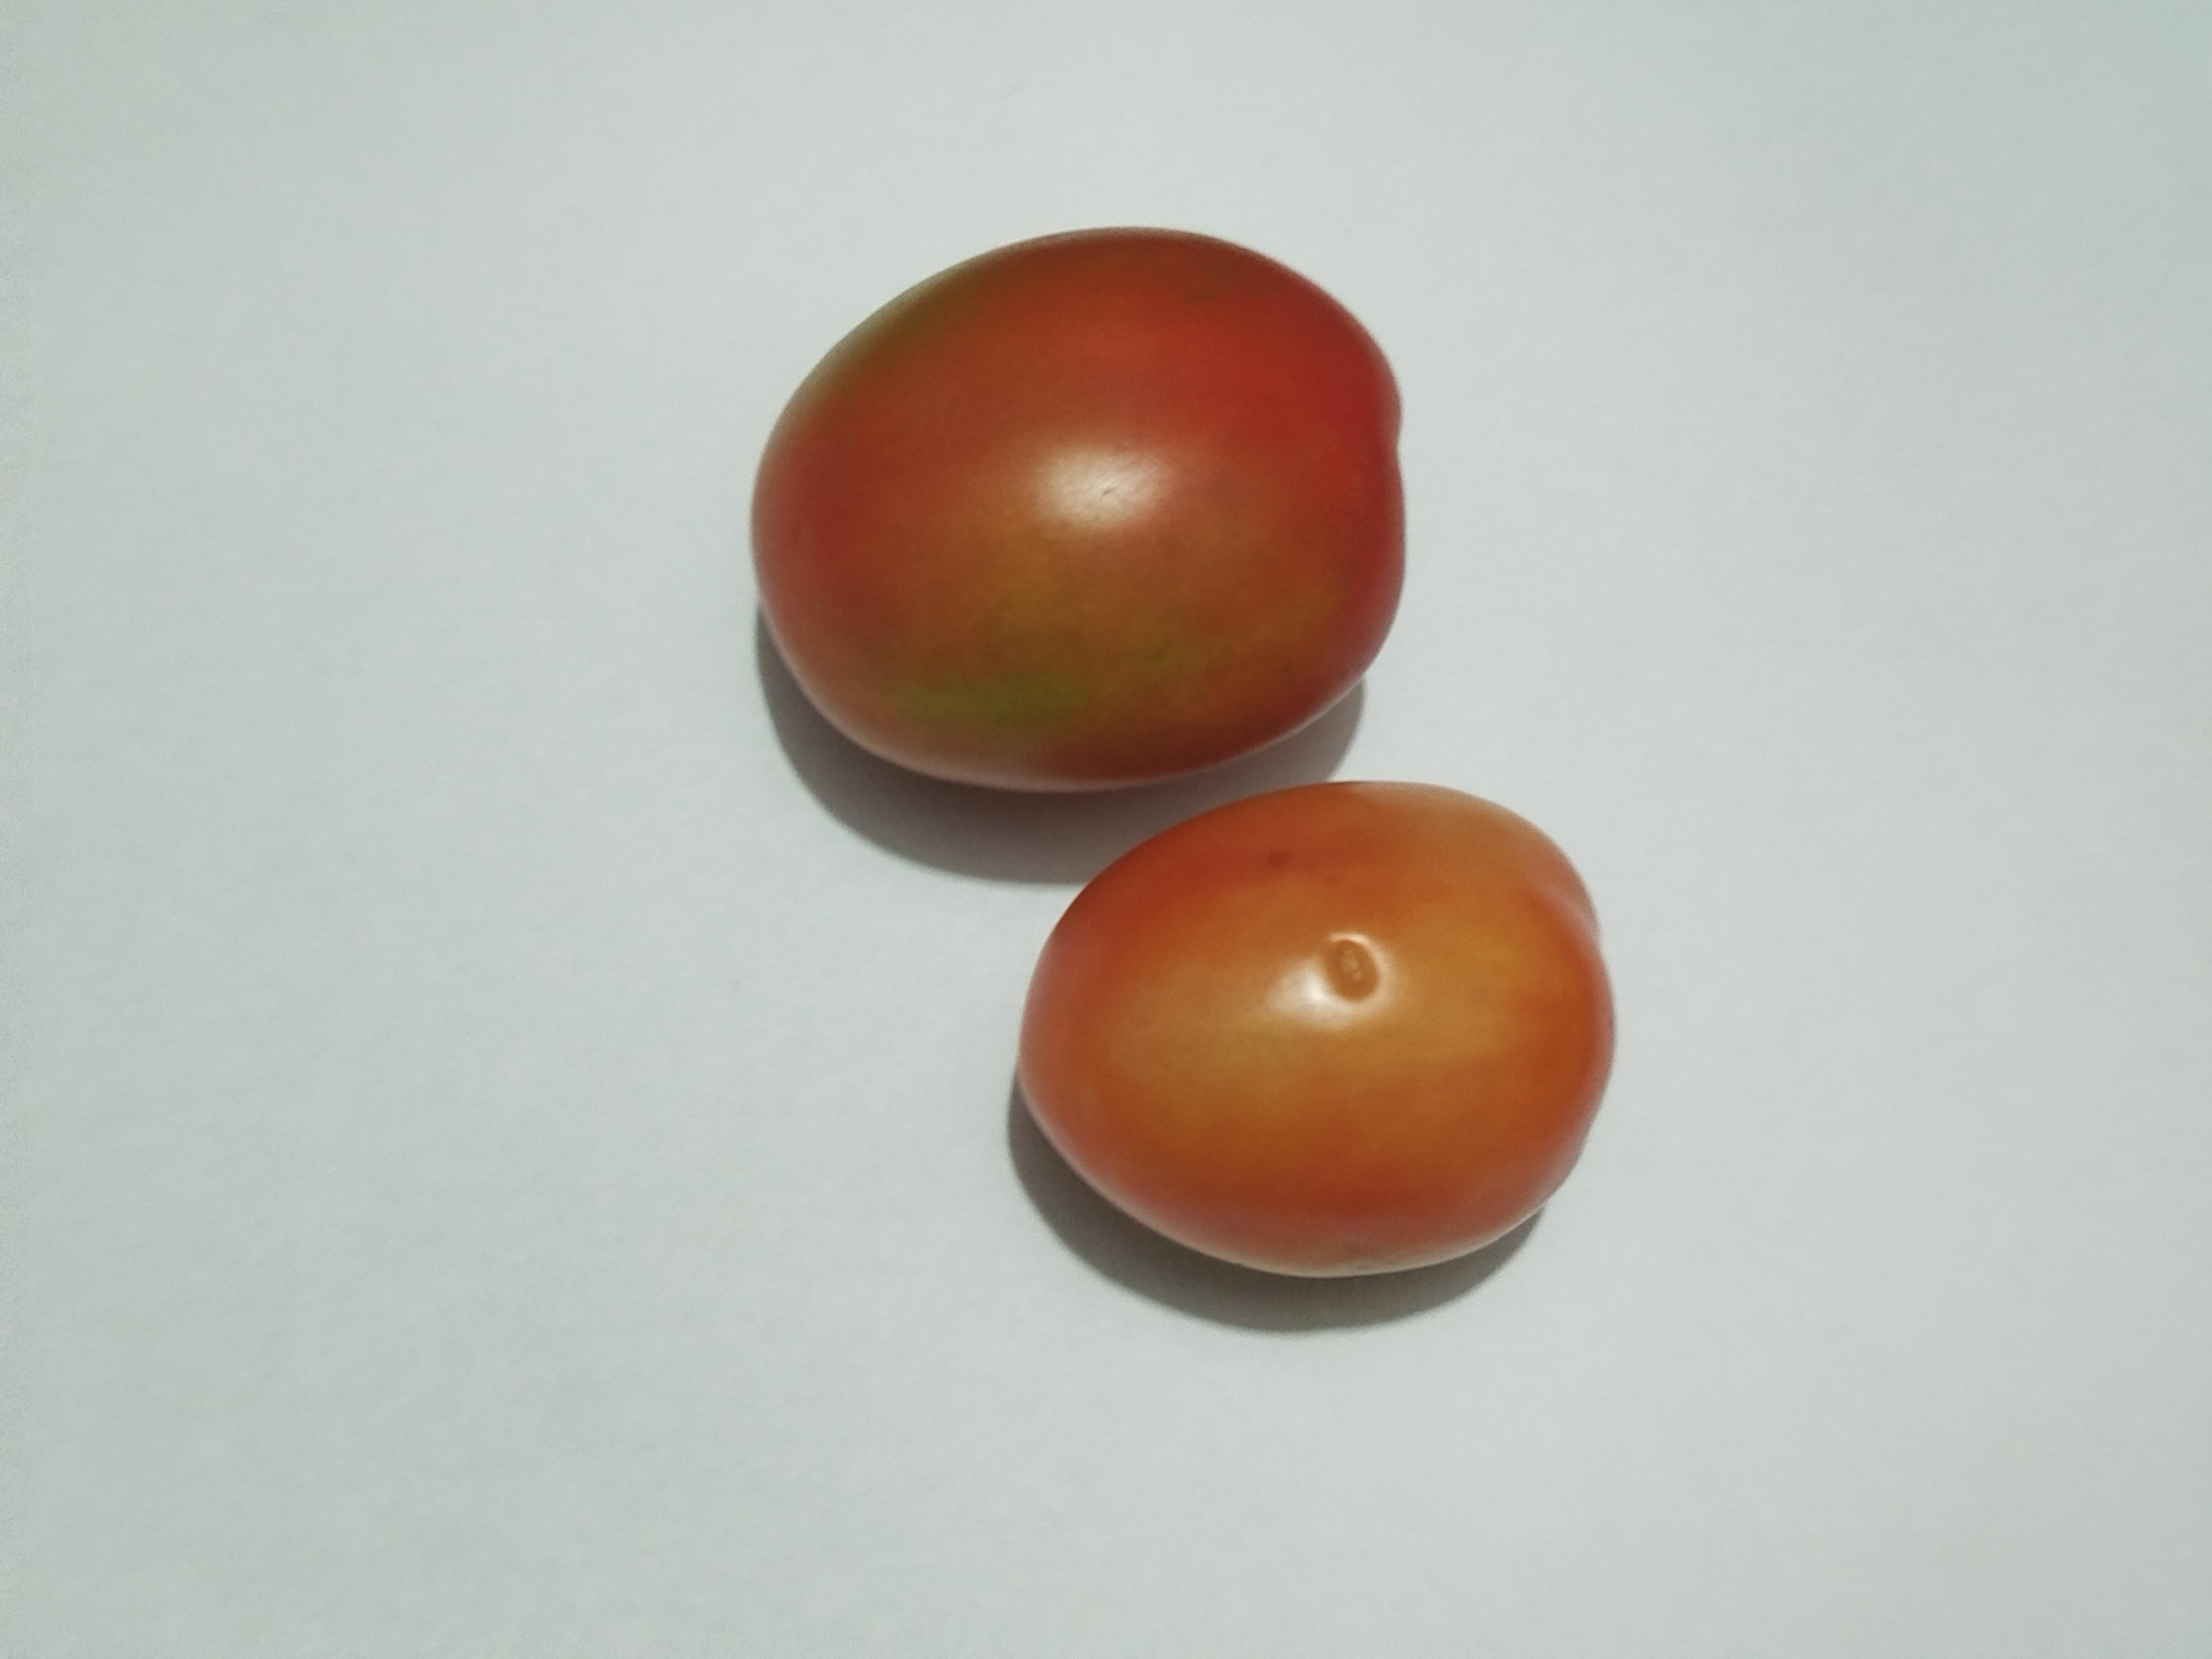
Label: Tomato